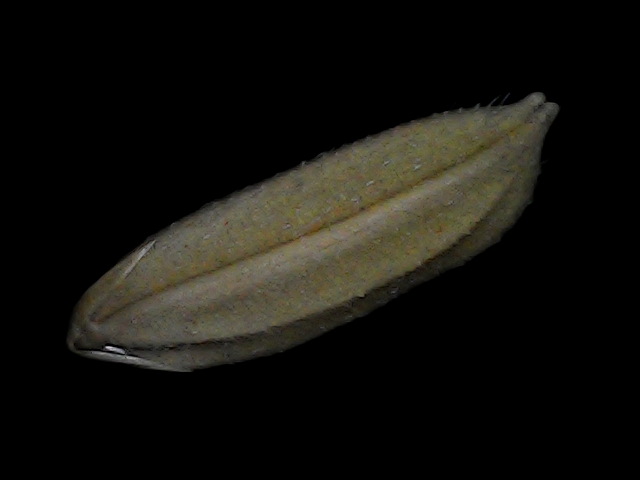
Rice variety: Bd72